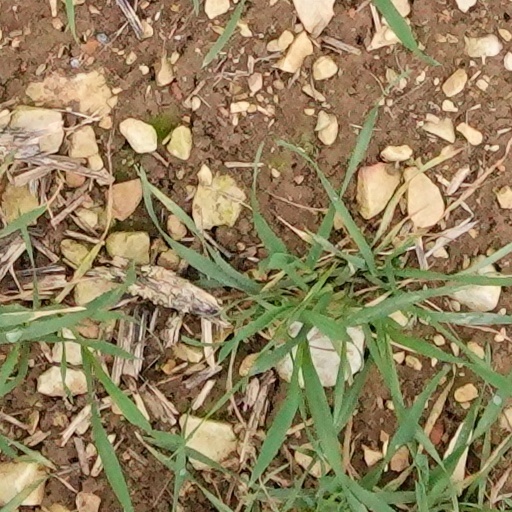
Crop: wheat